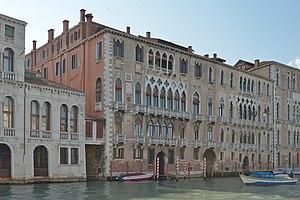
Palazzo Giustinian à Venise . Vue de la façade sur le Canal Grande.